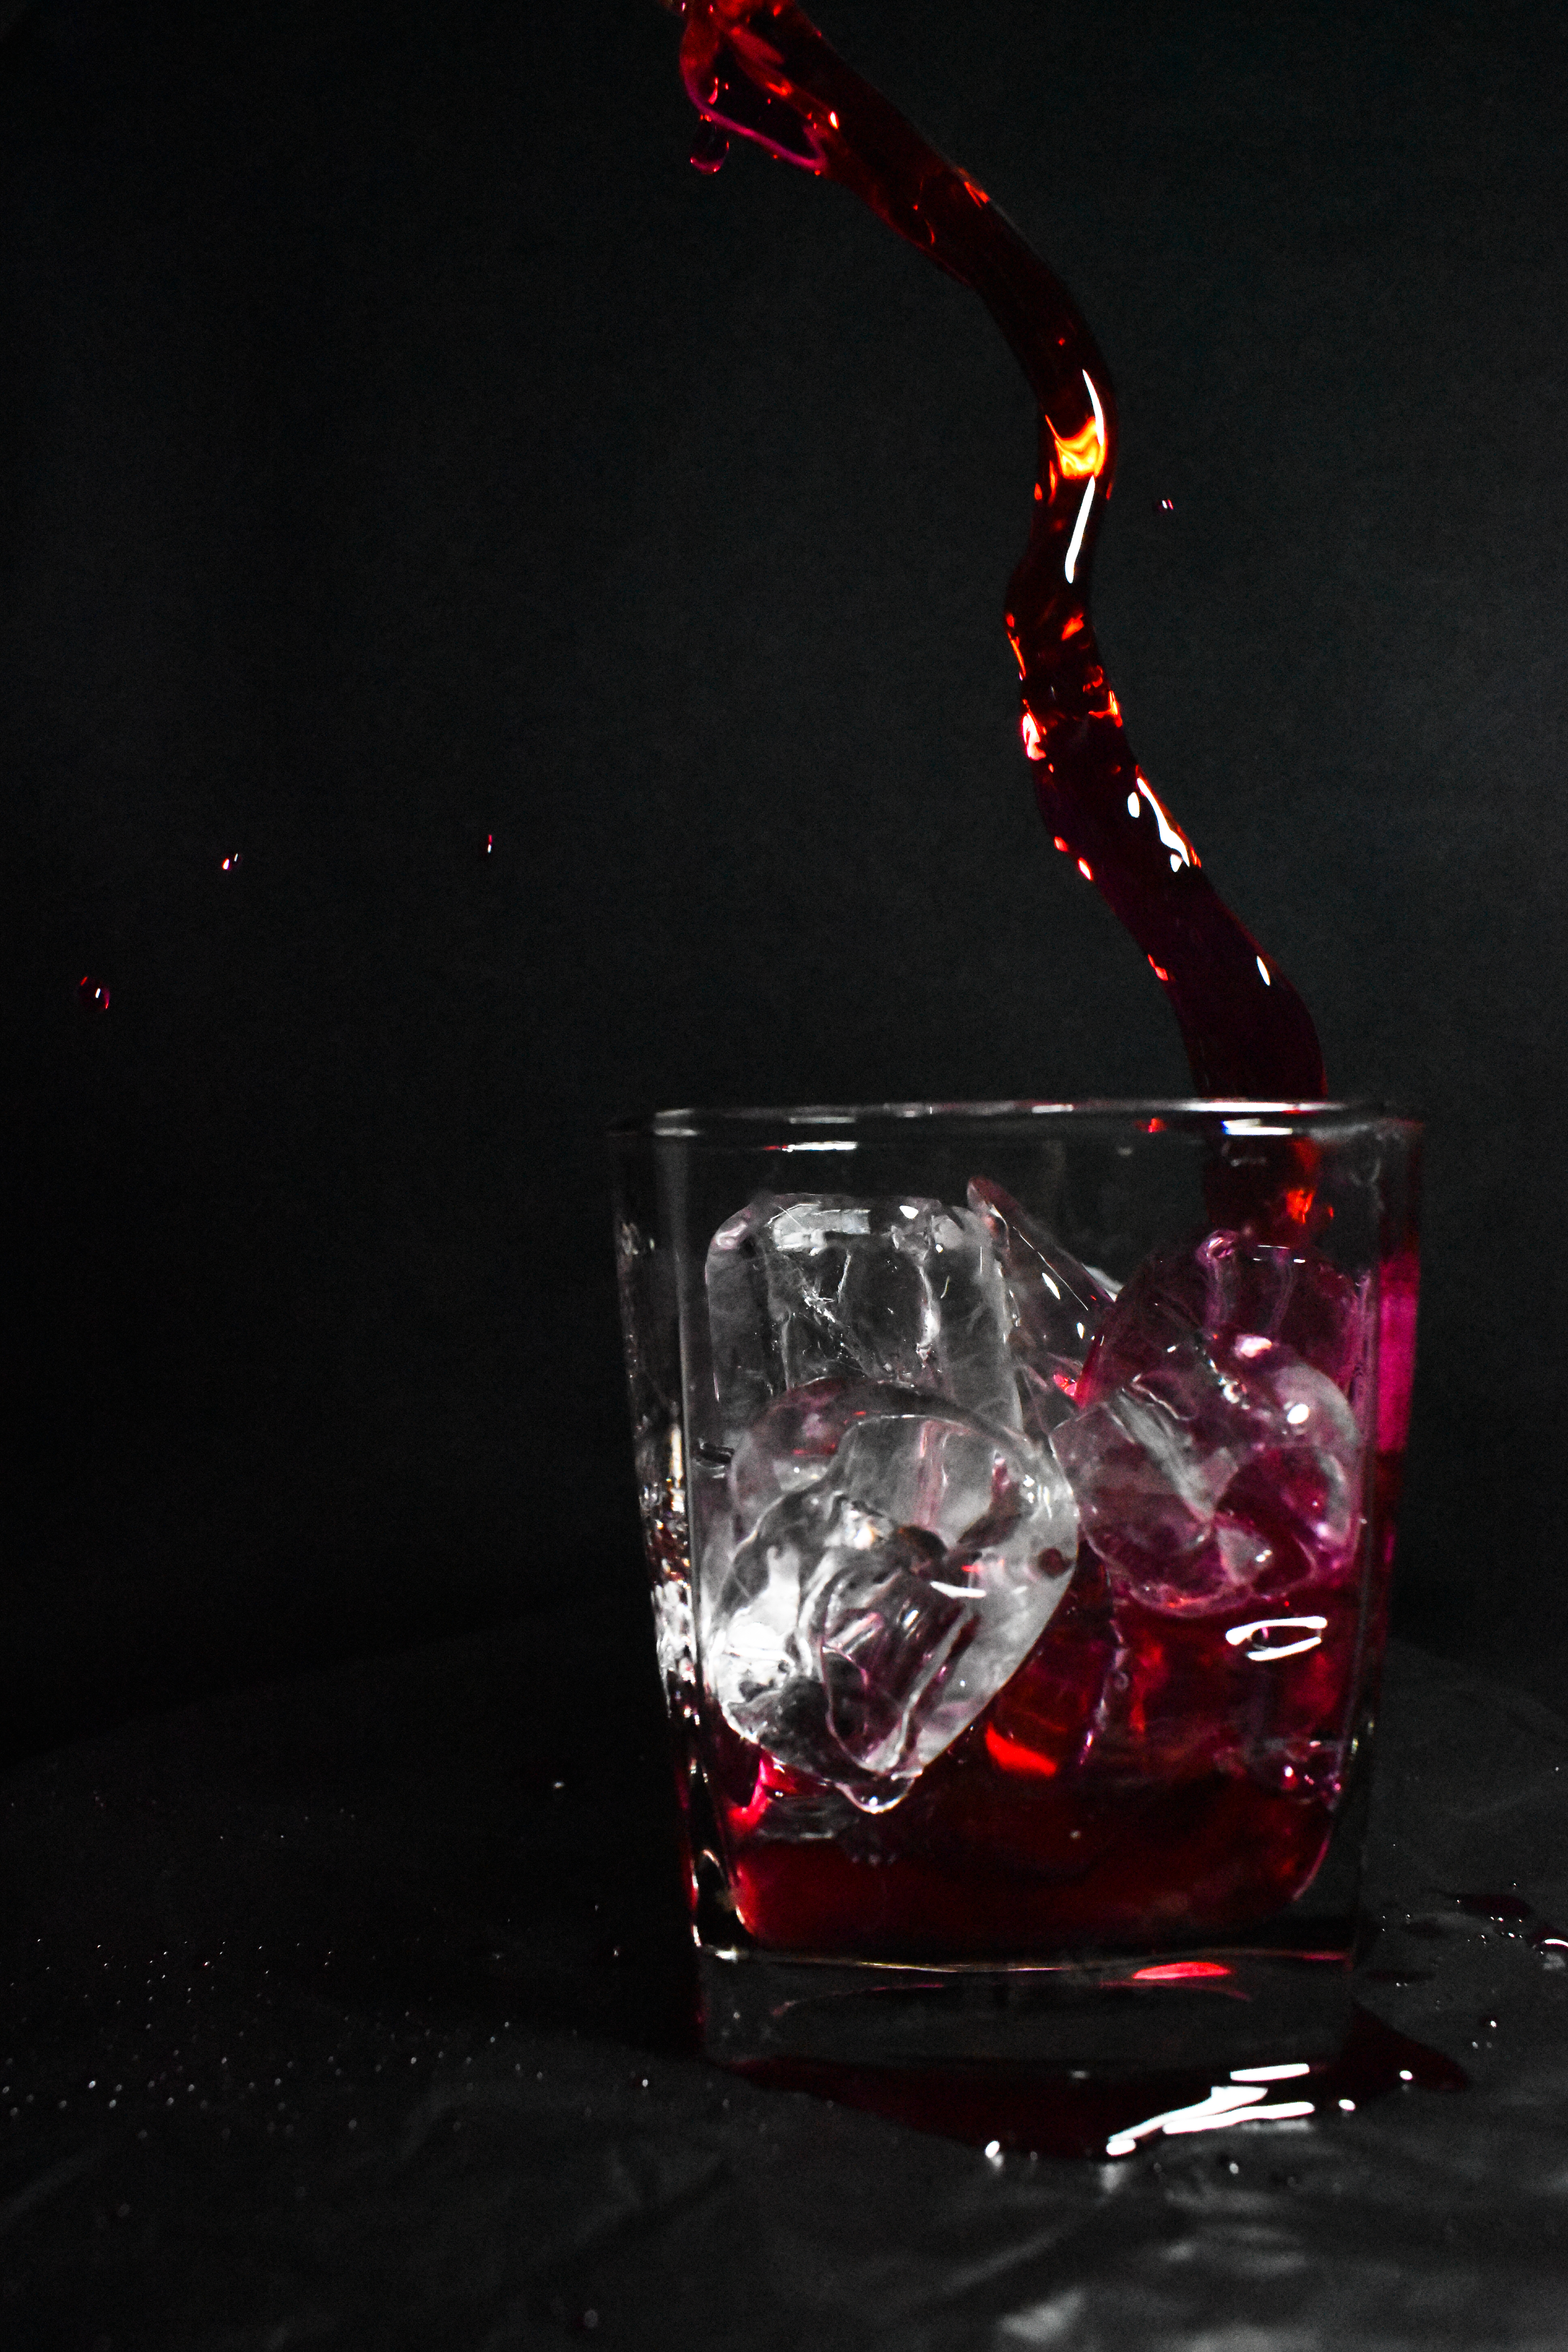
thailand, water, red, glass, light, still life photography, drinkware, liquid, drink, barware, ice cube, Transparent material, old fashioned glass, darkness, photography, alcohol, fluid, wine glass, still life